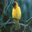
Label: bird